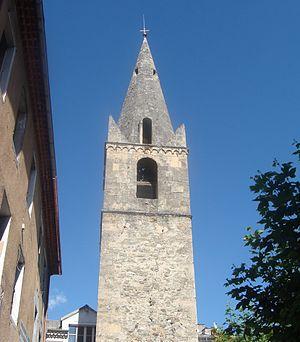
Le clocher Saint-Pierre, à Remollon (Hautes-Alpes)
Remollon est une commune française située dans le département des Hautes-Alpes en région Provence-Alpes-Côte d'Azur.